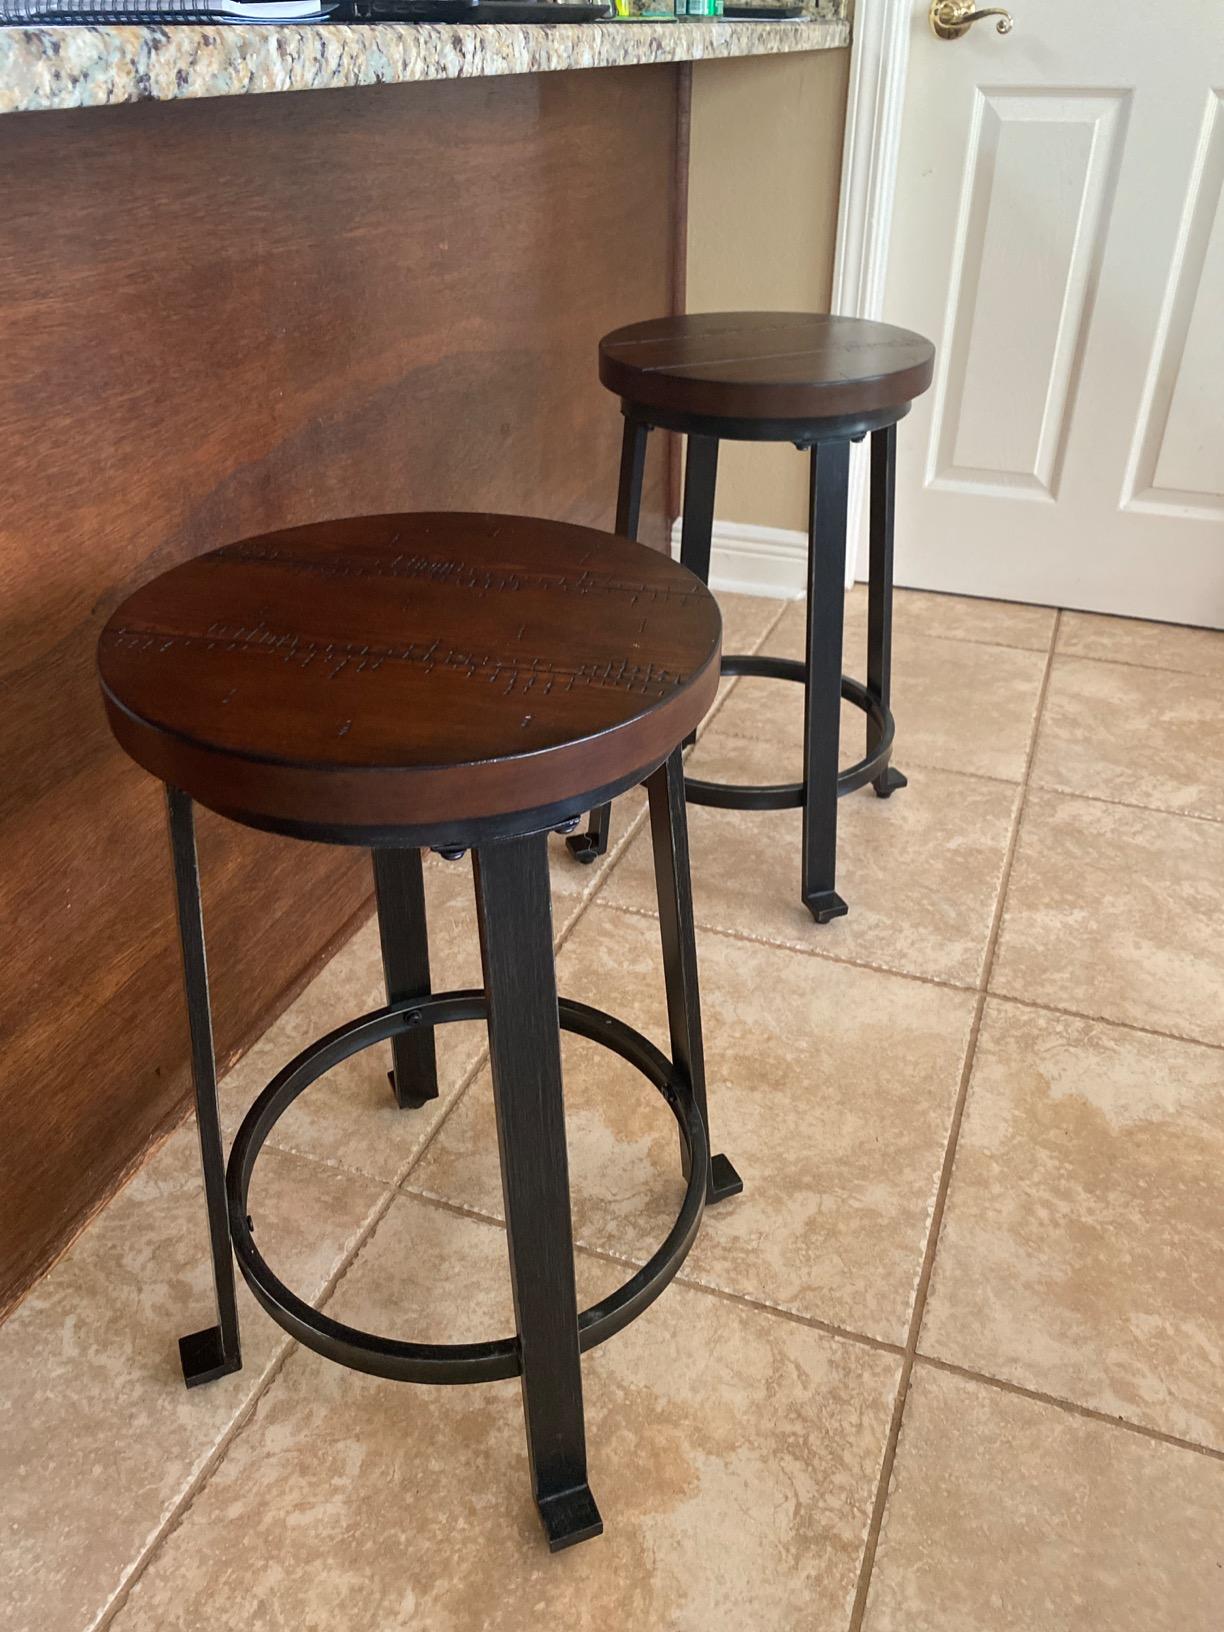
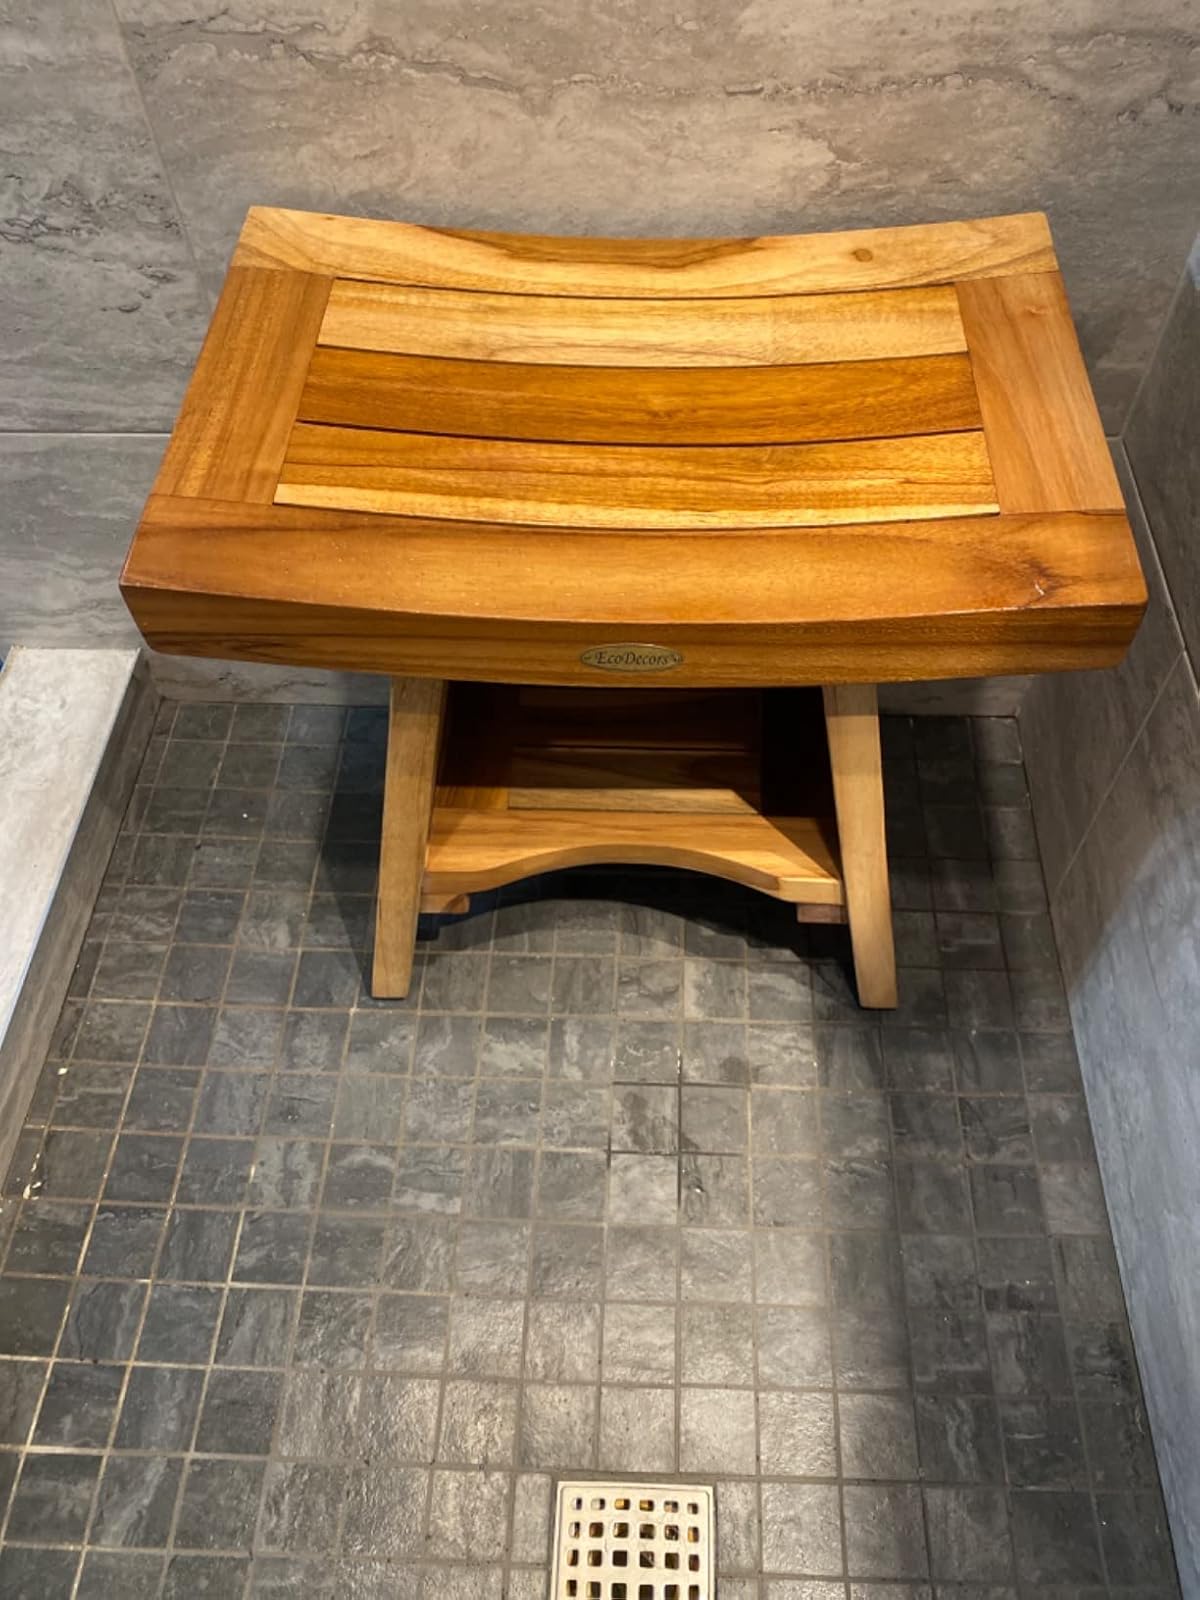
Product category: stool
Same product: no